Geology of the Lake District

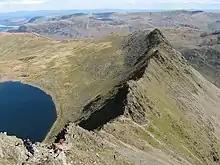
Glacial landforms, the arête Striding Edge and a cirque filled by Red Tarn

The Lake District was affected by two stages of granitic intrusion. The earlier Ordovician granites were intruded at the same time as the BVG, representing the solidified magma chambers related to the volcanics, which later uplift has now exposed at the surface. Intrusions of this age include the Ennerdale Granophyre and the Eskdale Granite.